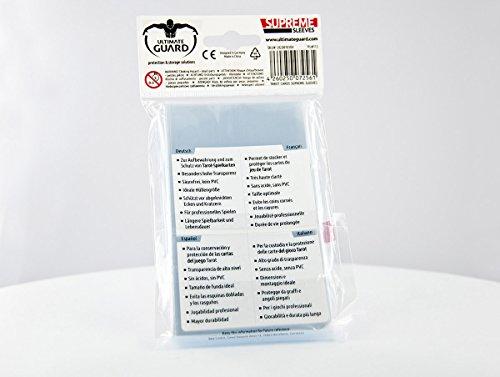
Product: Ultimate Guard Tarot Game Sleeves (50)
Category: Toys & Games | Collectible Toys | Collectible Display & Storage | Card Storage & Display | Protective Sleeves
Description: Longer playability and lifetime The extra durable material prolongs the lifetime of your cards and keeps them playable, even during heavy use.
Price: $6.11
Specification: ProductDimensions:8.5x2x13inches|ItemWeight:2.88ounces|ShippingWeight:2.88ounces(Viewshippingratesandpolicies)|DomesticShipping:ItemcanbeshippedwithinU.S.|InternationalShipping:ThisitemcanbeshippedtoselectcountriesoutsideoftheU.S.LearnMore|ASIN:B00I99UWXE|Itemmodelnumber:UGD010104|Manufacturerrecommendedage:8yearsandup